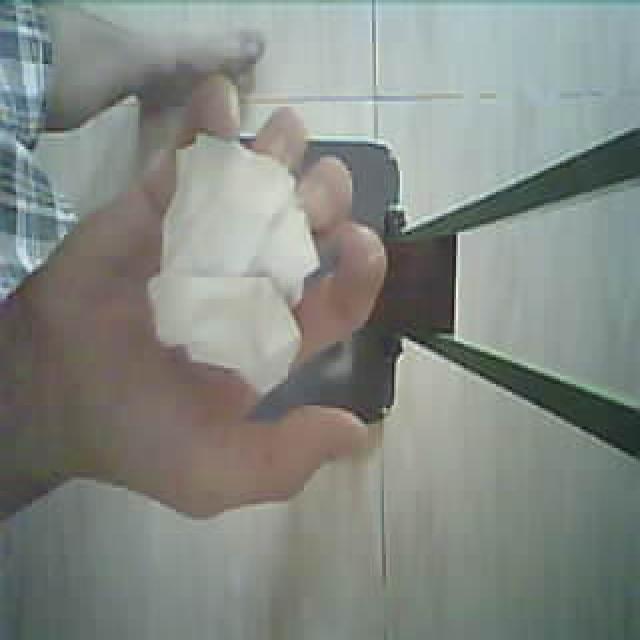
Label: tissues